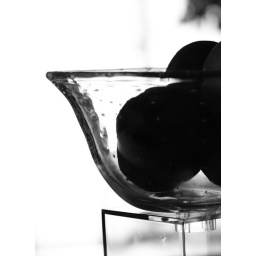
Plums in the glass bowl